Decatur, Illinois

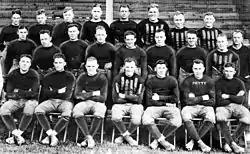
1920 Decatur Staleys

Decatur has production facilities for Caterpillar, Archer Daniels Midland, Mueller Co., and Primient (previously Tate & Lyle, A. E. Staley).